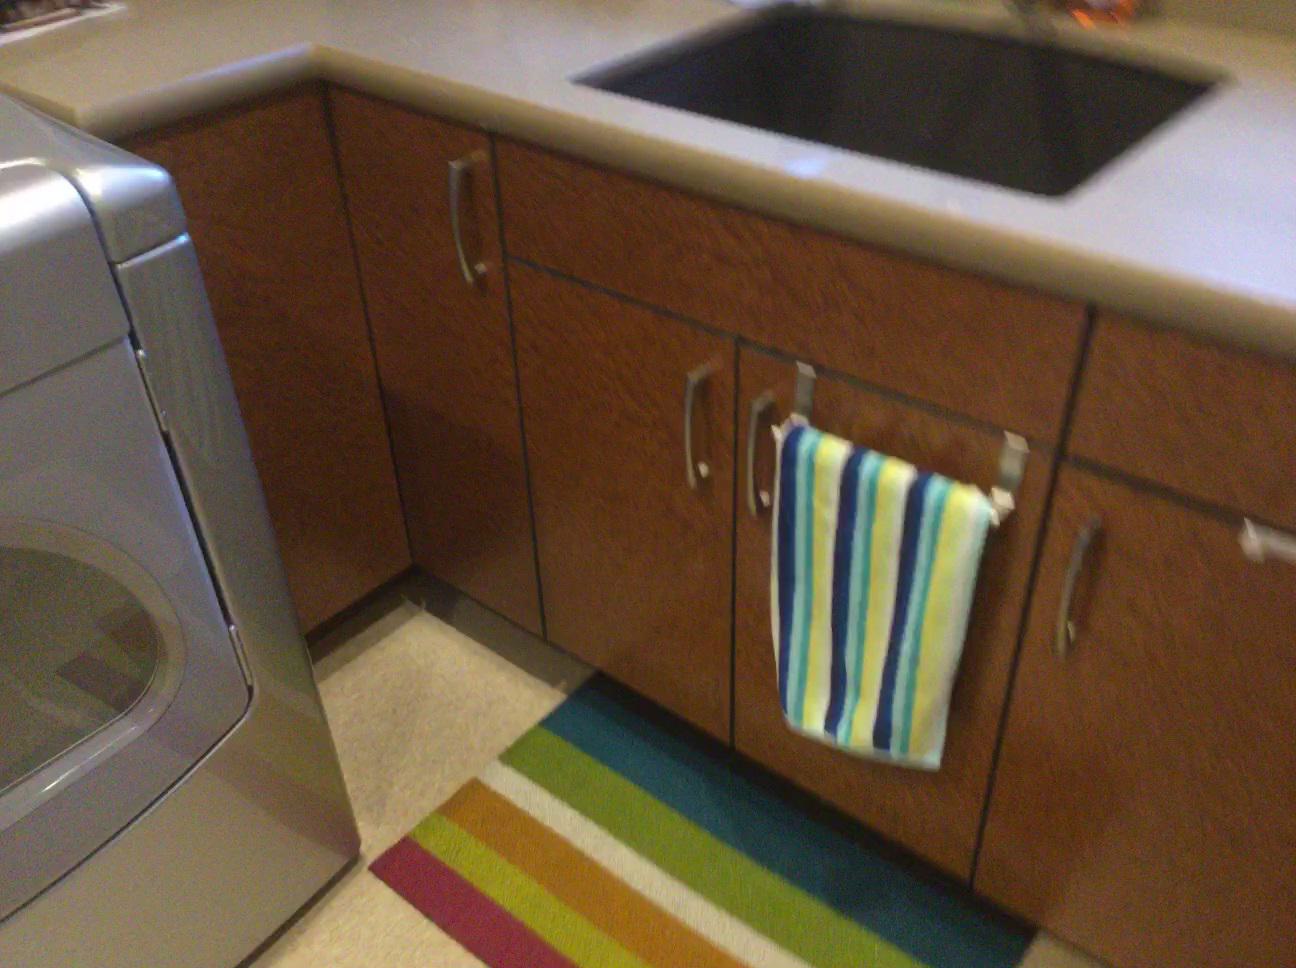
Question: In the image, there is the towel. Pinpoint several points within the vacant space situated left of the towel from the world's perspective. Your final answer should be formatted as a list of tuples, i.e. [(x1, y1), ...], where each tuple contains the x and y coordinates of a point satisfying the conditions above. The coordinates should be between 0 and 1, indicating the normalized pixel locations of the points.
Answer: [(0.279, 0.954), (0.336, 0.879), (0.392, 0.932), (0.454, 0.990), (0.336, 0.769), (0.387, 0.812), (0.443, 0.860), (0.503, 0.911), (0.569, 0.967)]